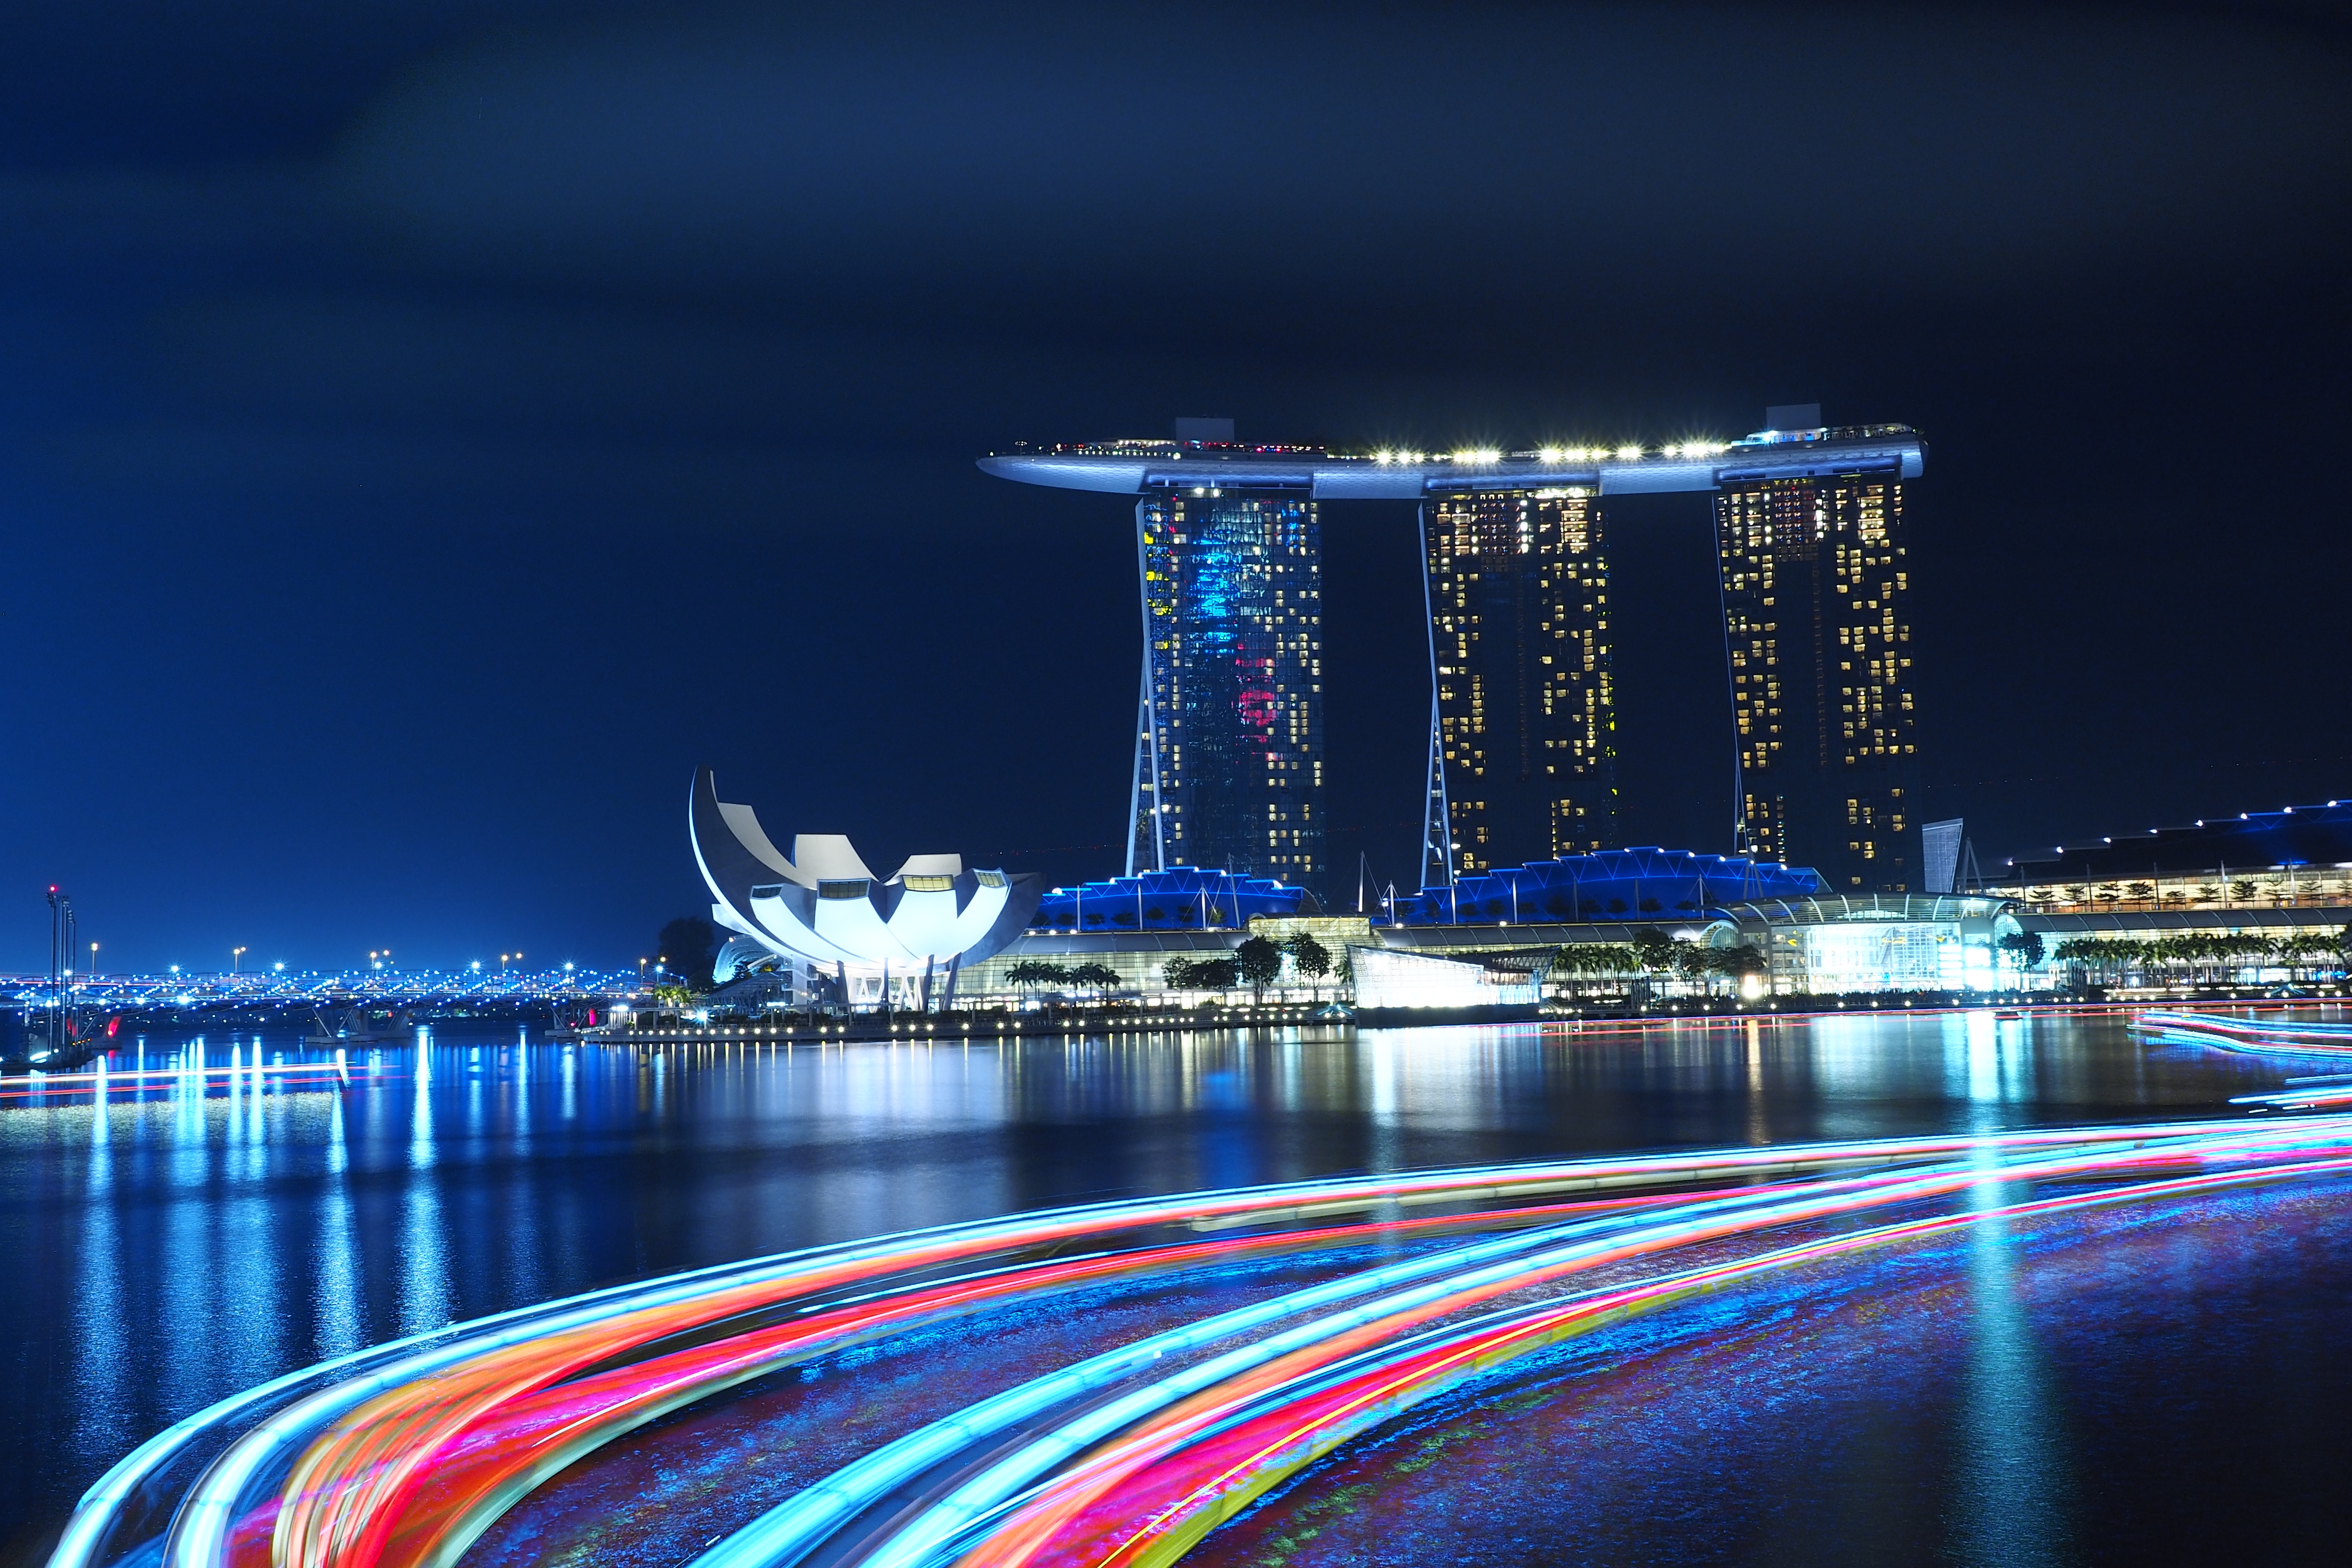
horizon, light, structure, skyline, night, city, skyscraper, cityscape, dusk, evening, reflection, landmark, stadium, longexposure, singapore, omdem1, lighttrails, esplanadebridge, computer wallpaper, sport venue